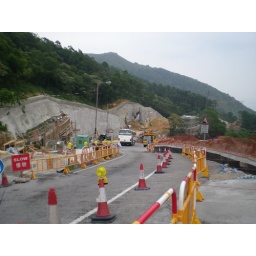
The road building in Lantau